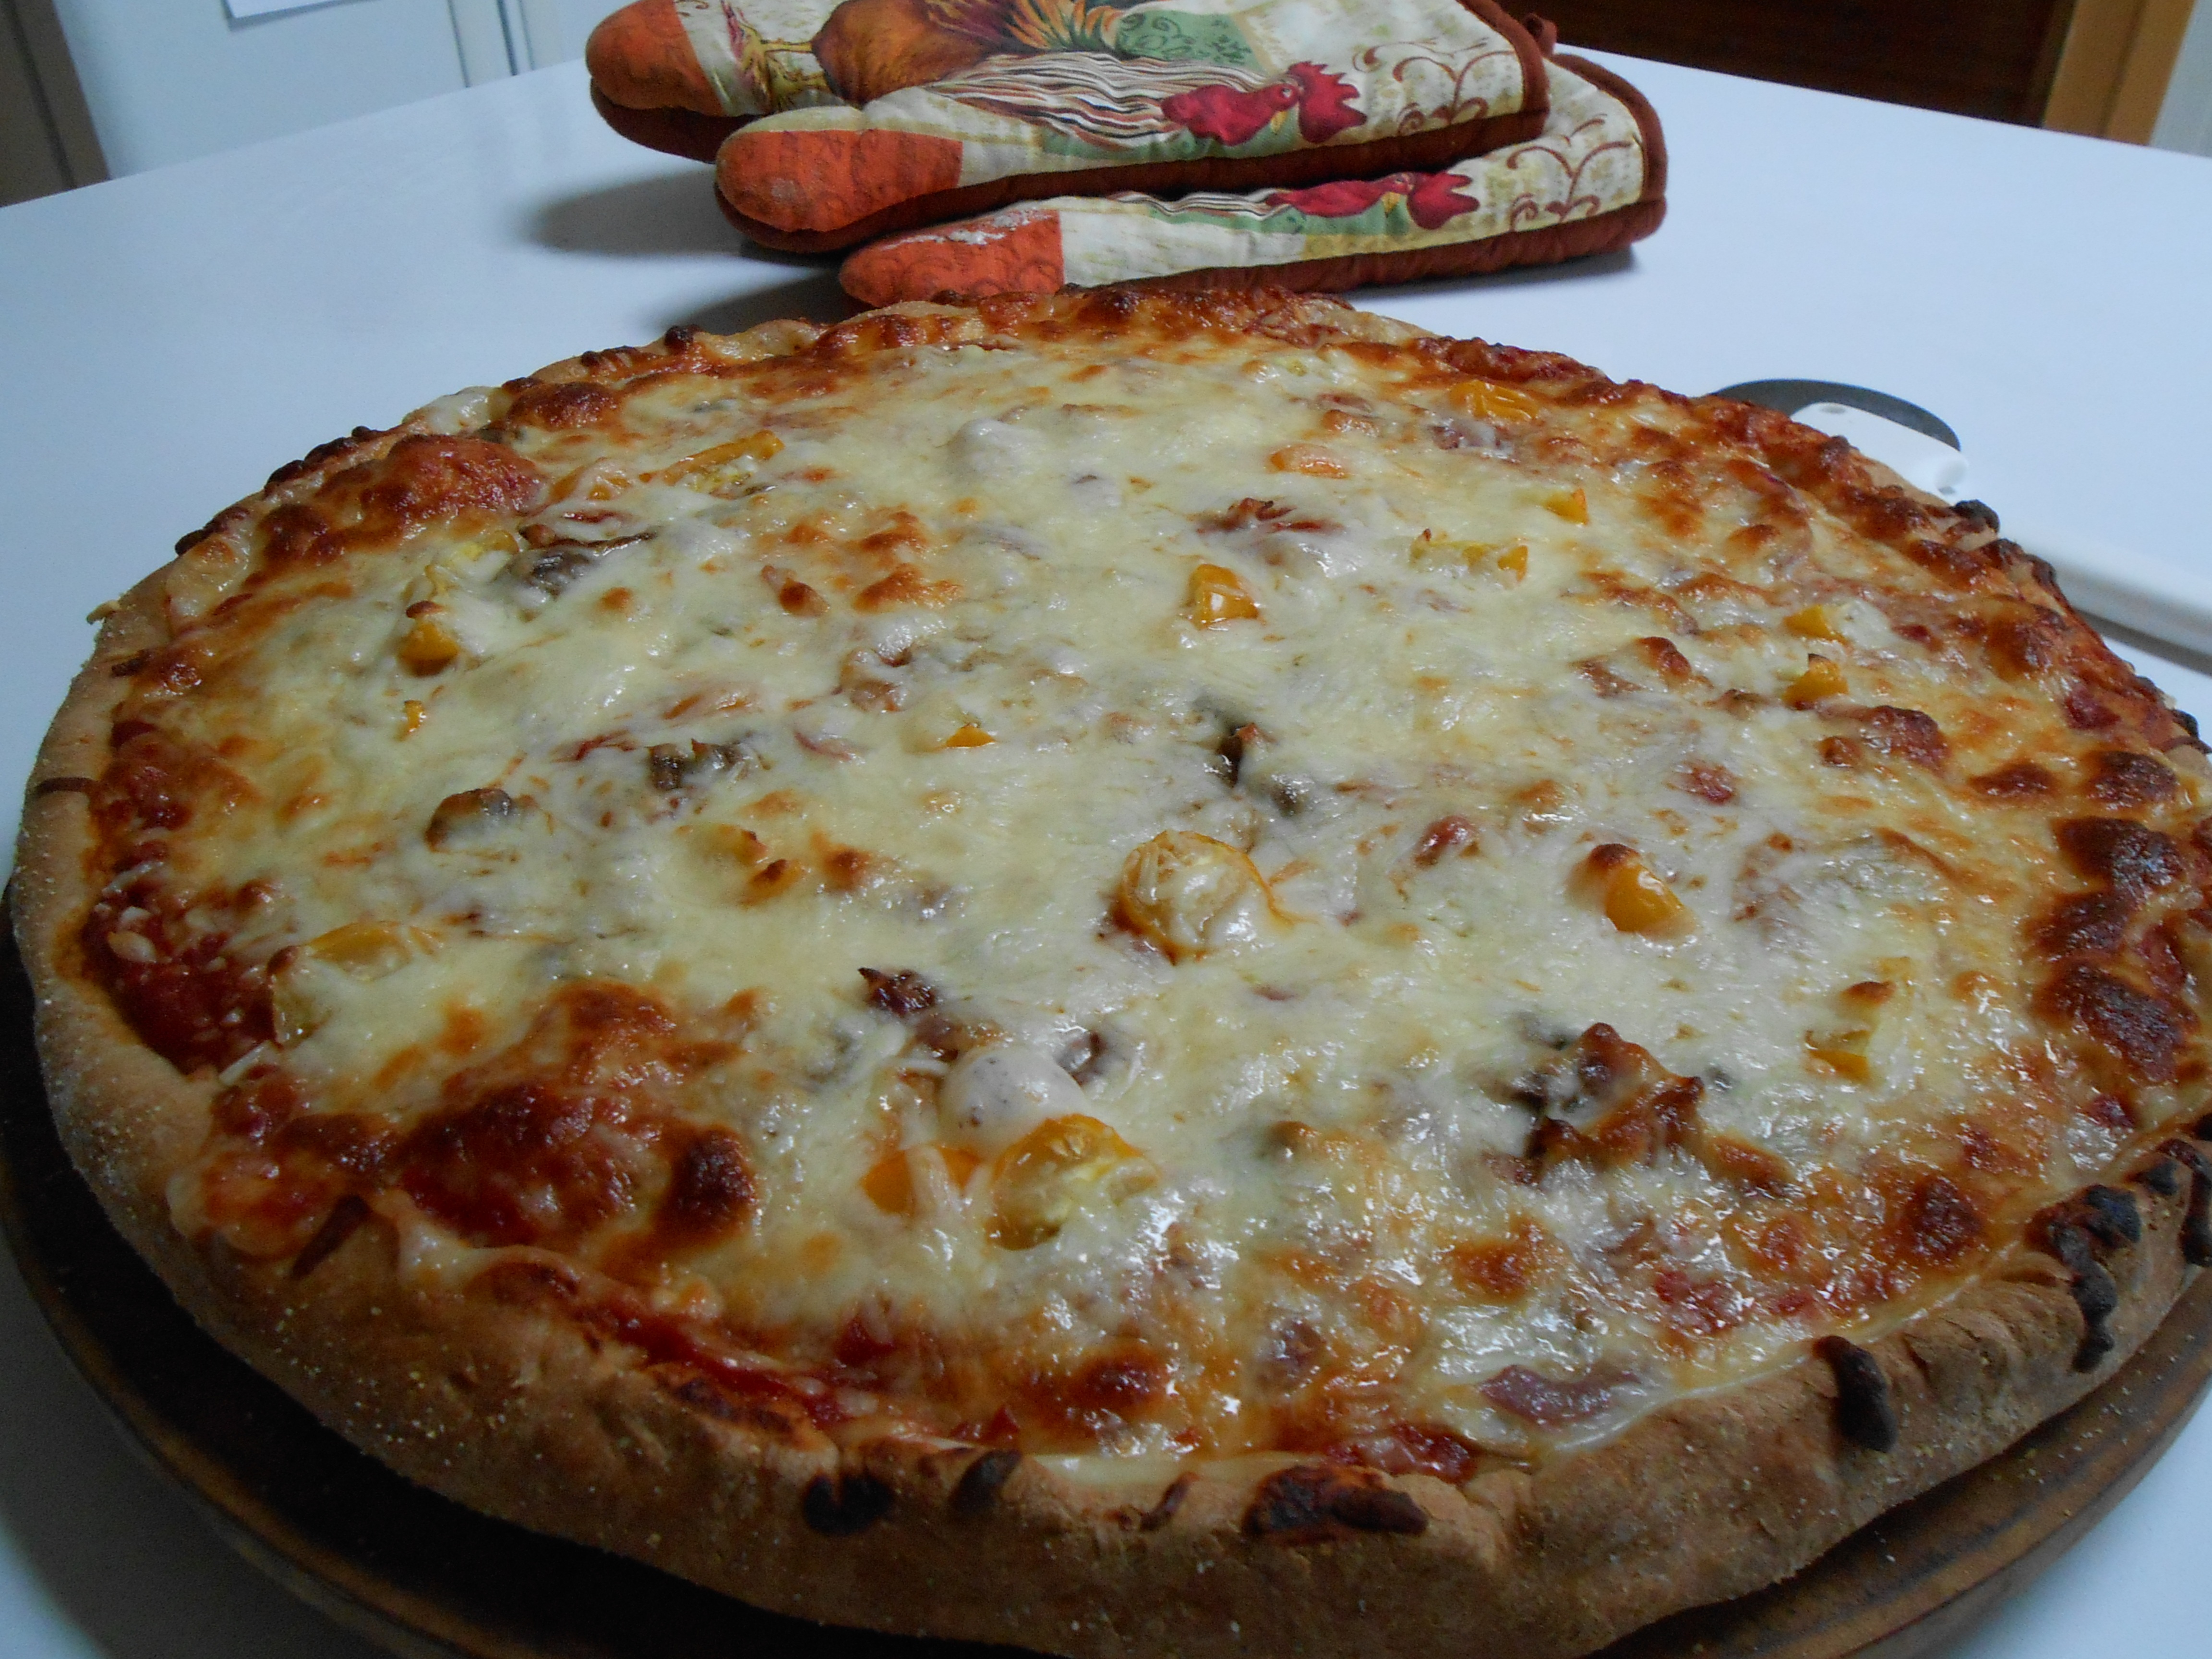
dish, meal, food, eat, cuisine, slice, pizza, cheese, crust, dinner, italian, mozzarella, italian food, toppings, tarte flamb e, pizza cheese, european food, sicilian pizza, zwiebelkuchen